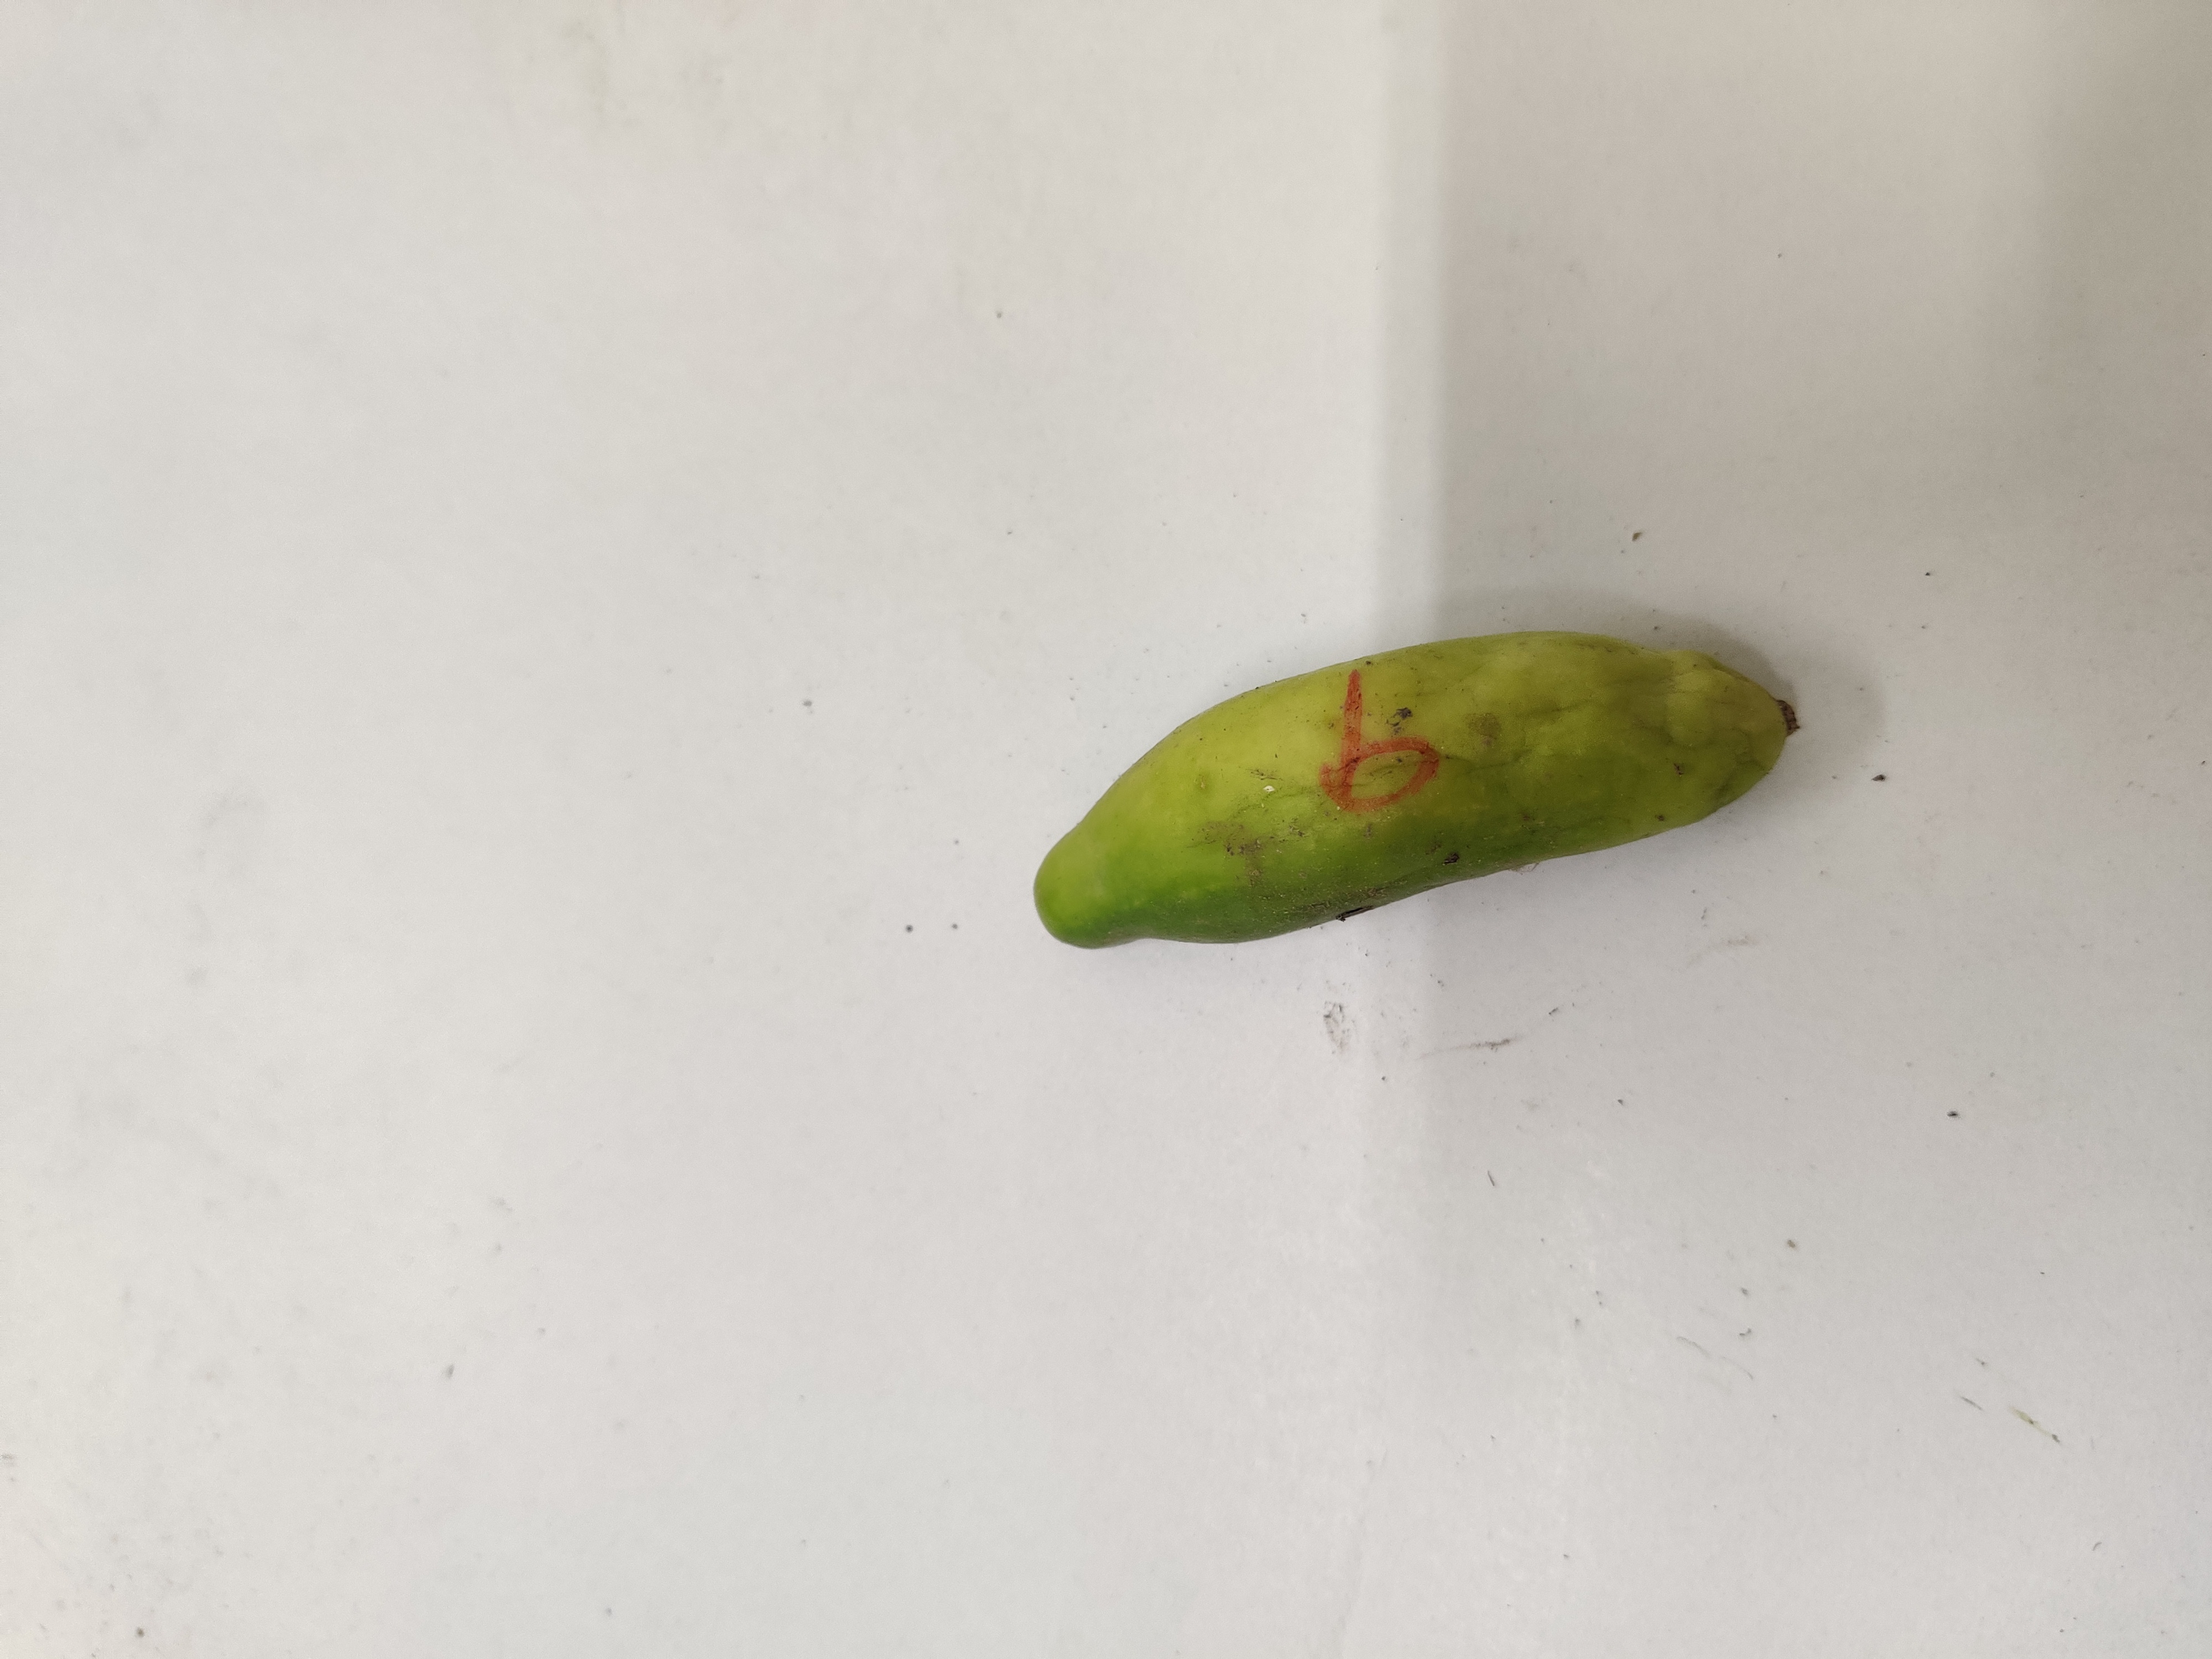
Crop: Ivy Gourd
Condition: Damaged